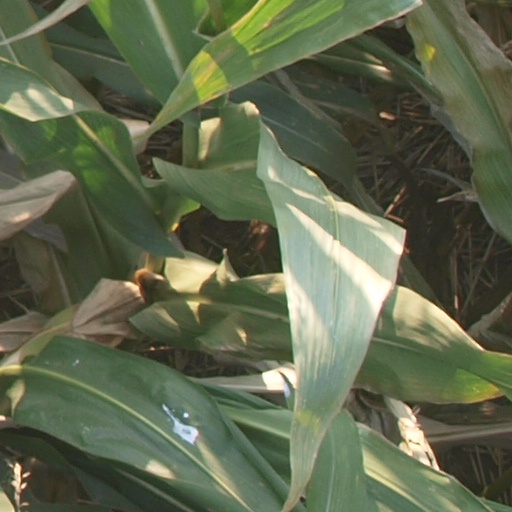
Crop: maize; corn